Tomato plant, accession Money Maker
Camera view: bottom (45 deg); turntable rotation: 150 degrees
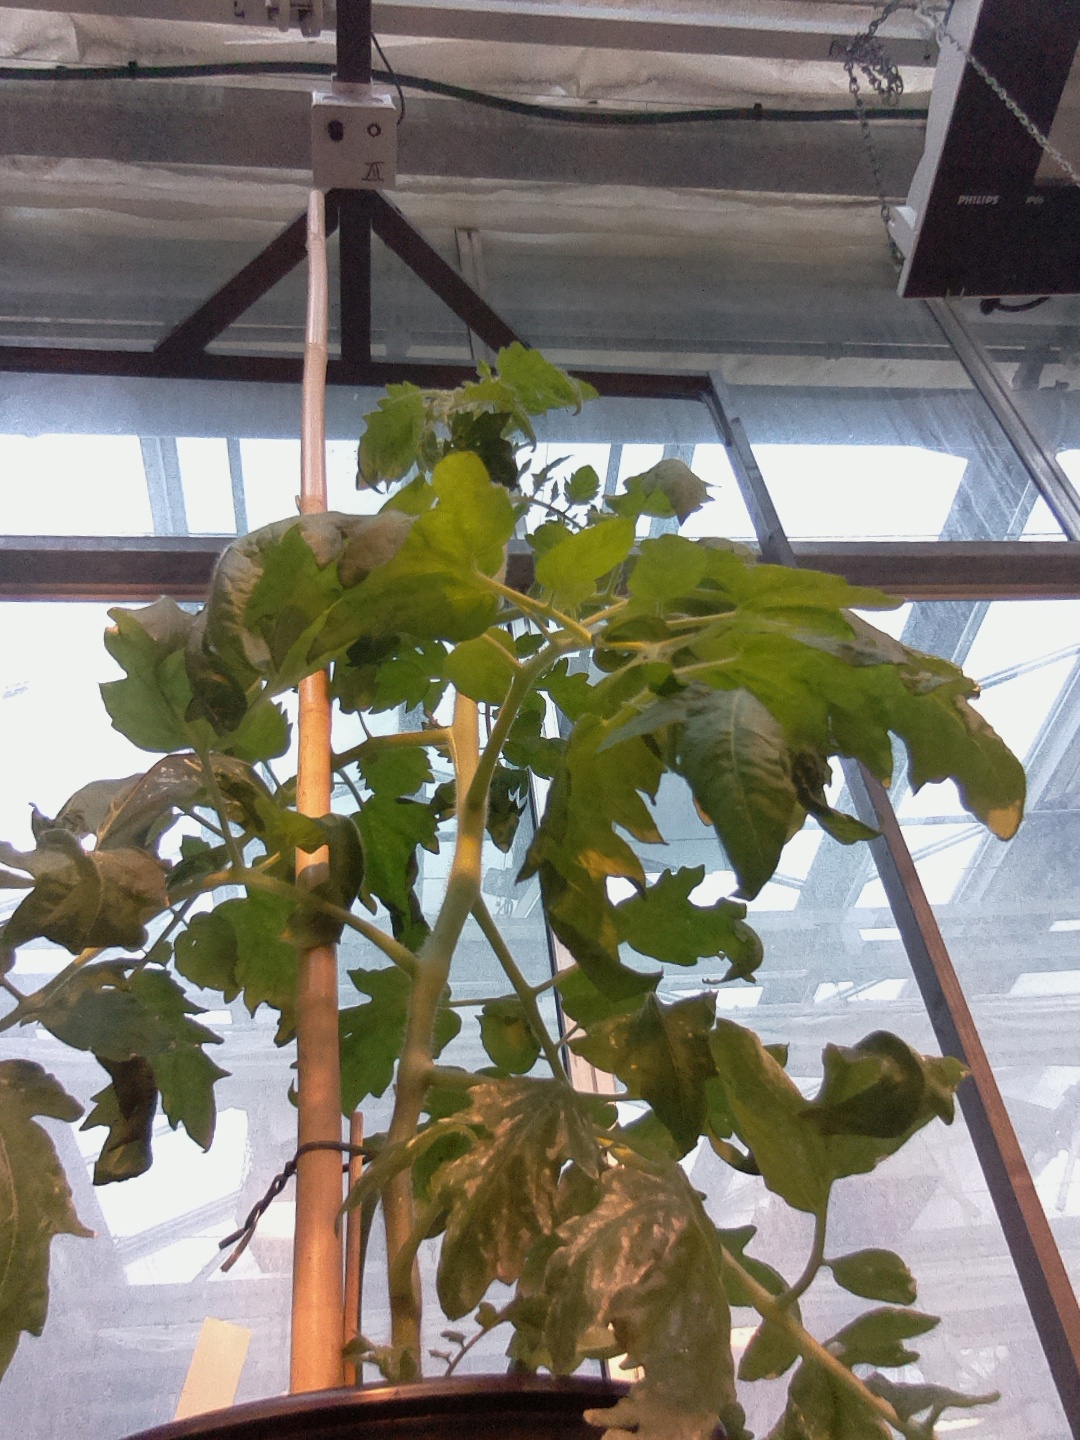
BBCH growth stage 53: 3 inflorescences visible